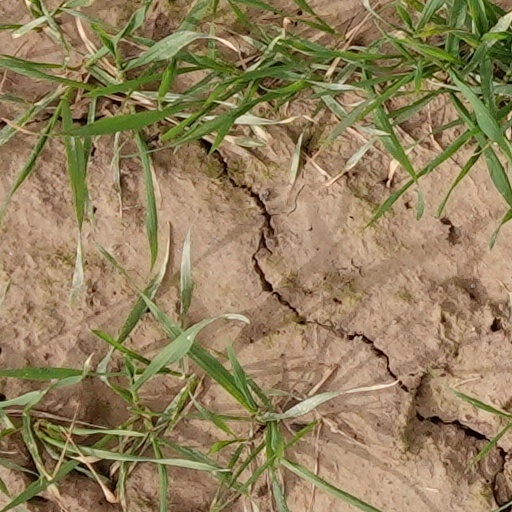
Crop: wheat